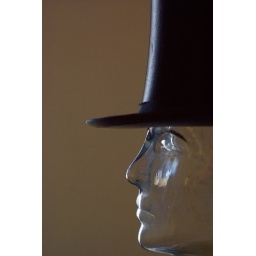
#ds138Make a fashion photo today: a person modeling clothing, the clothes in your closet, an accessory that defines you, etc.